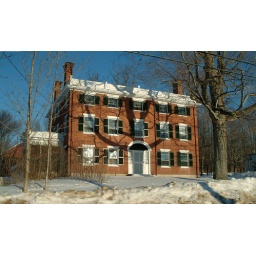
A house in Buckfield (or nearby). The sun is setting and casts the silhouette of the tree onto the bricks.